Salomon Ahron Jacobson

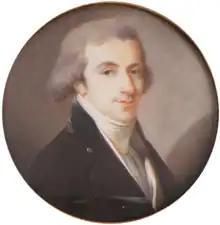
Miniature portrait of Salomon Jacobson by Axel Gillberg.

Jacobson and his brother David succeeded their father as seal engraver to the Royal Danish Court after his death in 1775. At the time of the 1787 census the two brothers were both residing in the family's property on Gammel Strand.